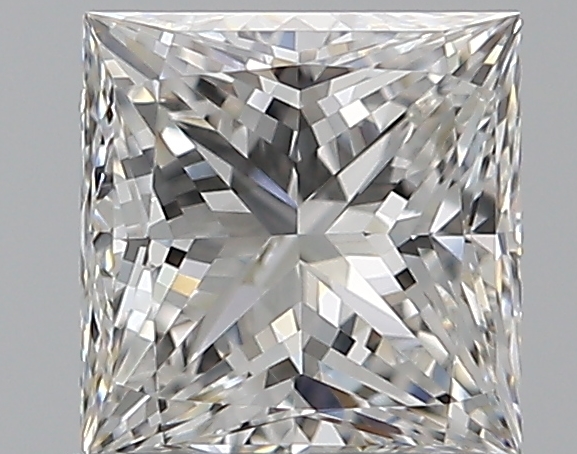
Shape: princess
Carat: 0.81
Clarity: VS1
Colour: F
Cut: EX
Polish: EX
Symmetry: VG
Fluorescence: N
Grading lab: GIA
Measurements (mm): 5.1 x 5 x 3.63